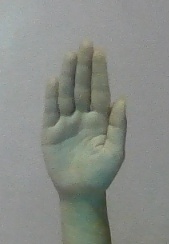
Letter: seen